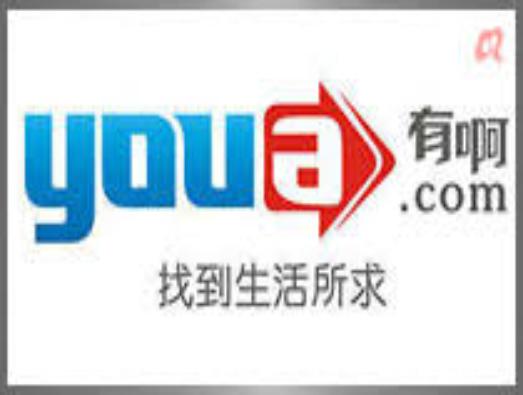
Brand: BaDuYoua
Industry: Others